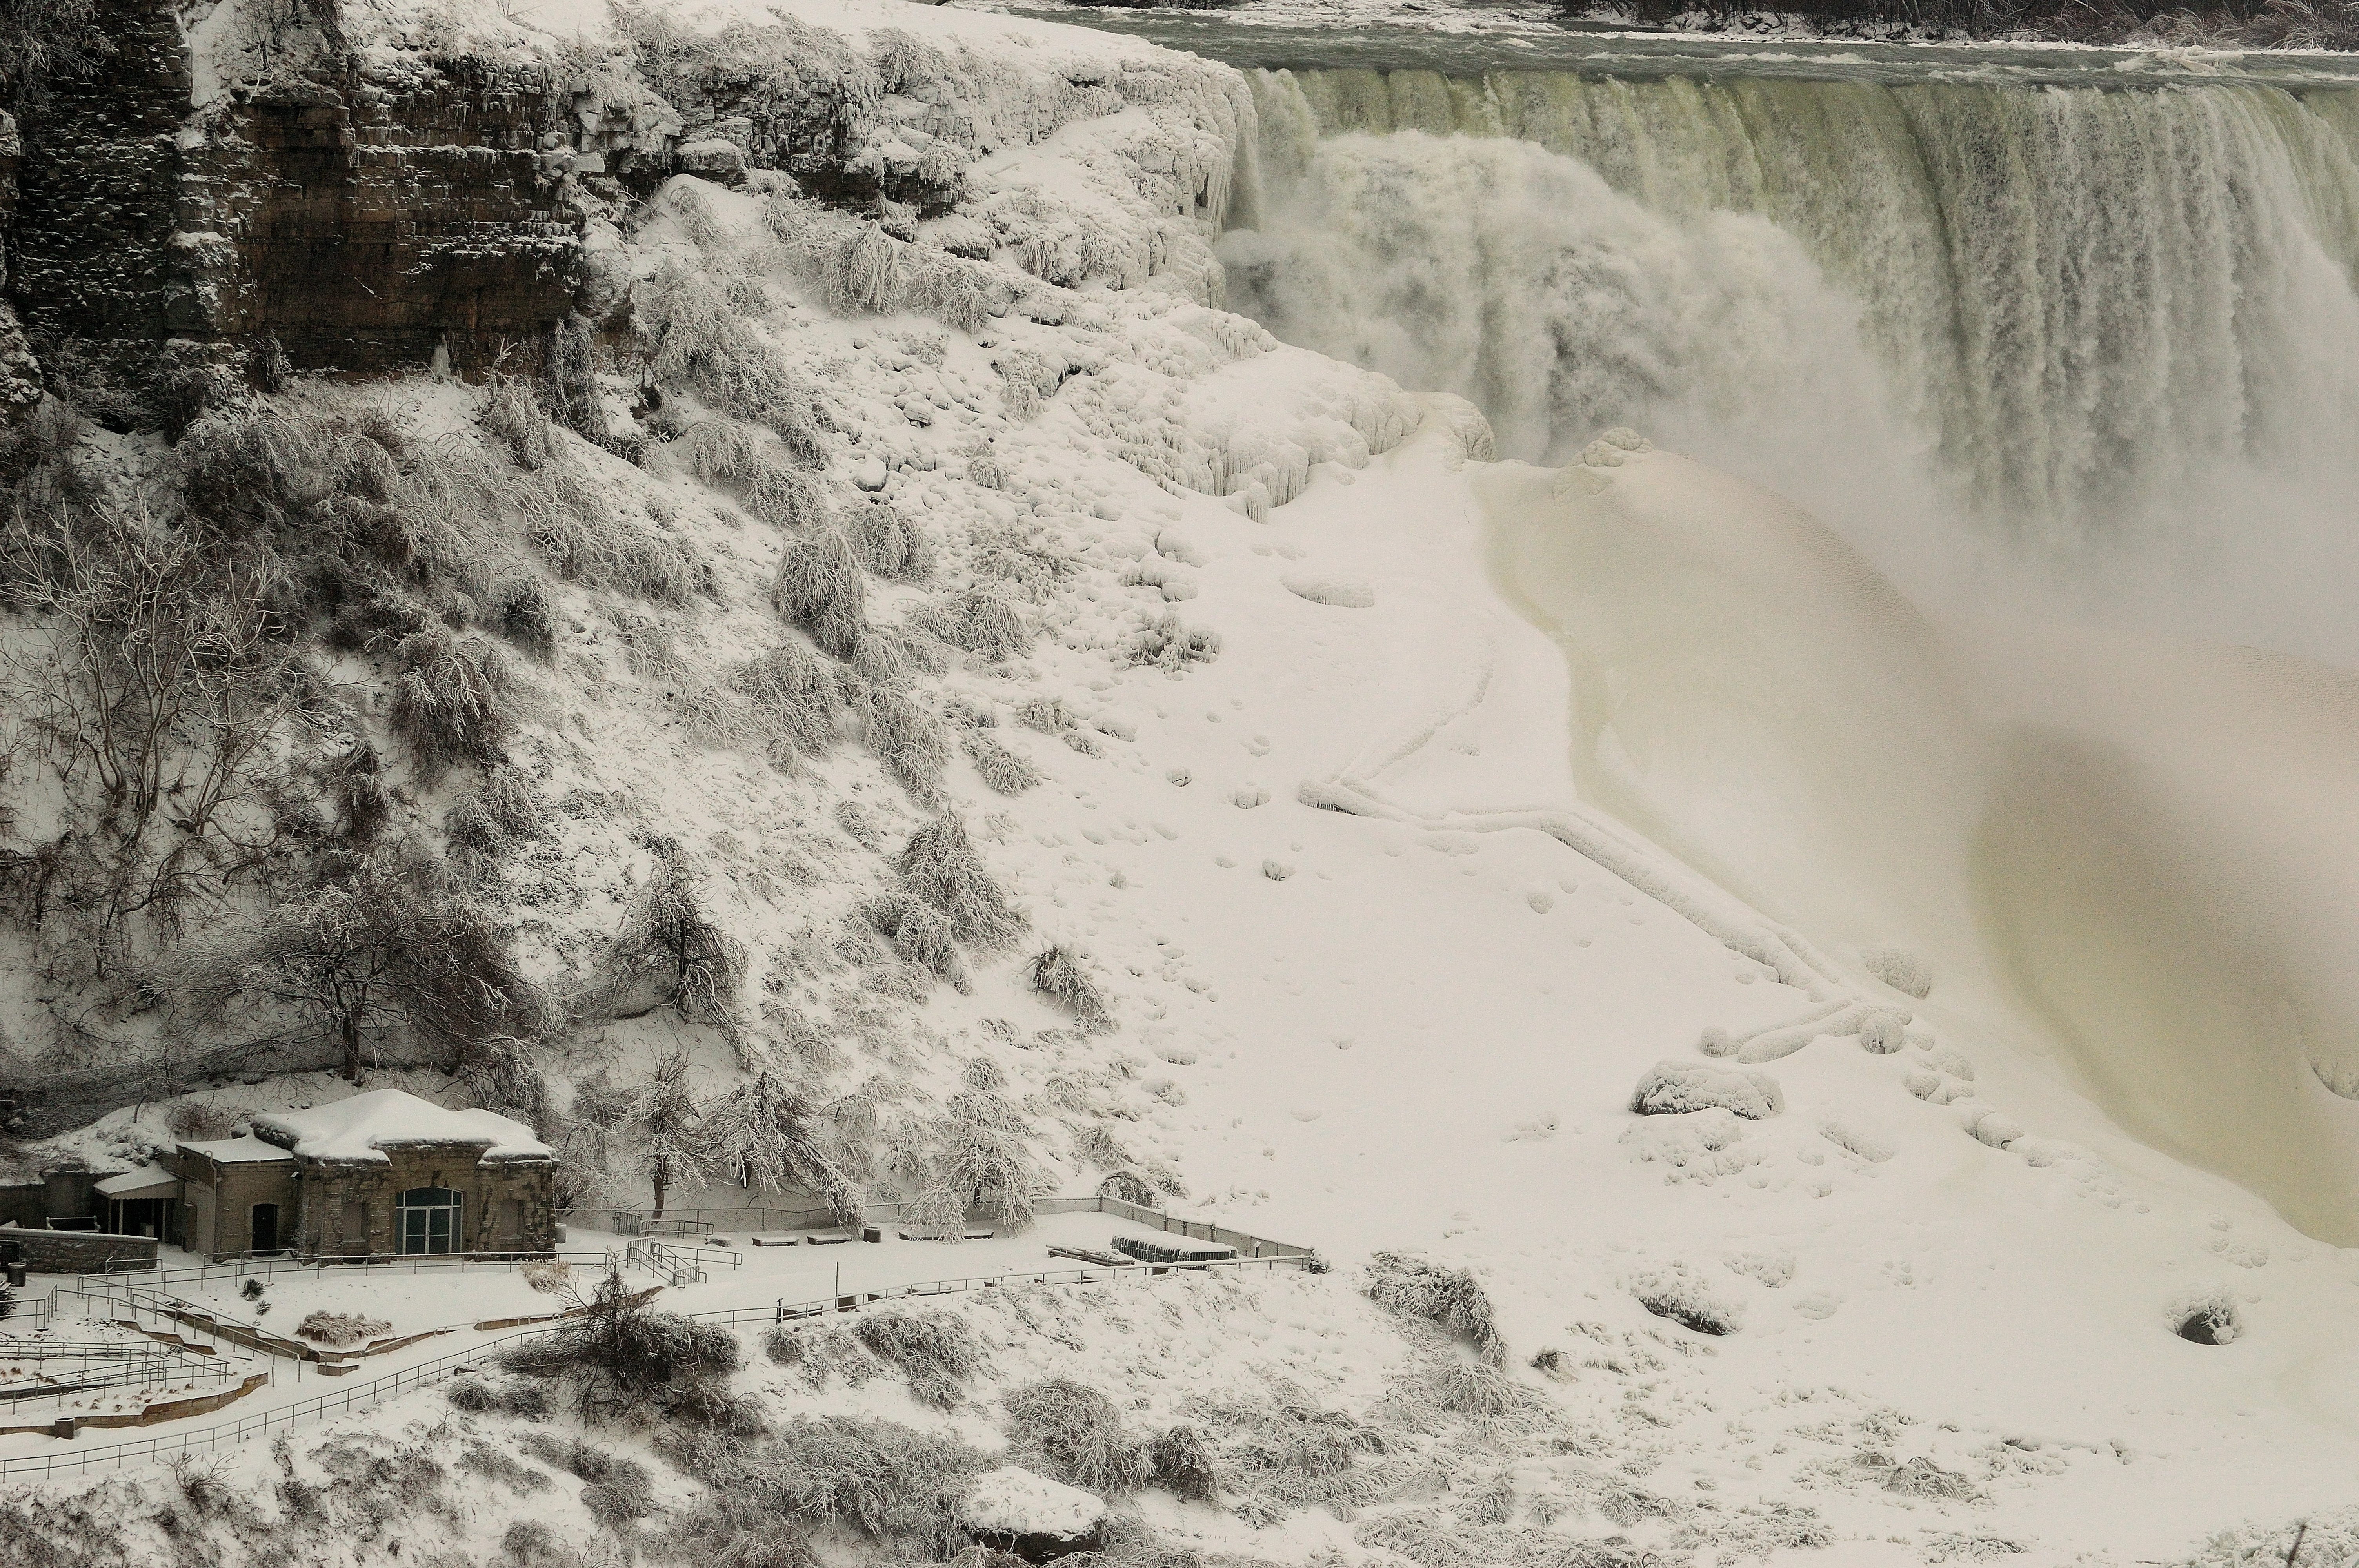
landscape, water, snow, winter, ice, weather, frozen, geology, niagara, american falls, geological phenomenon